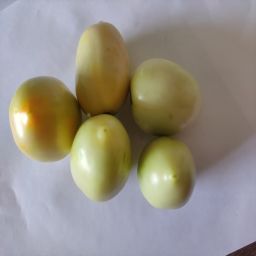
Crop: Tomato
Quality: Unripe